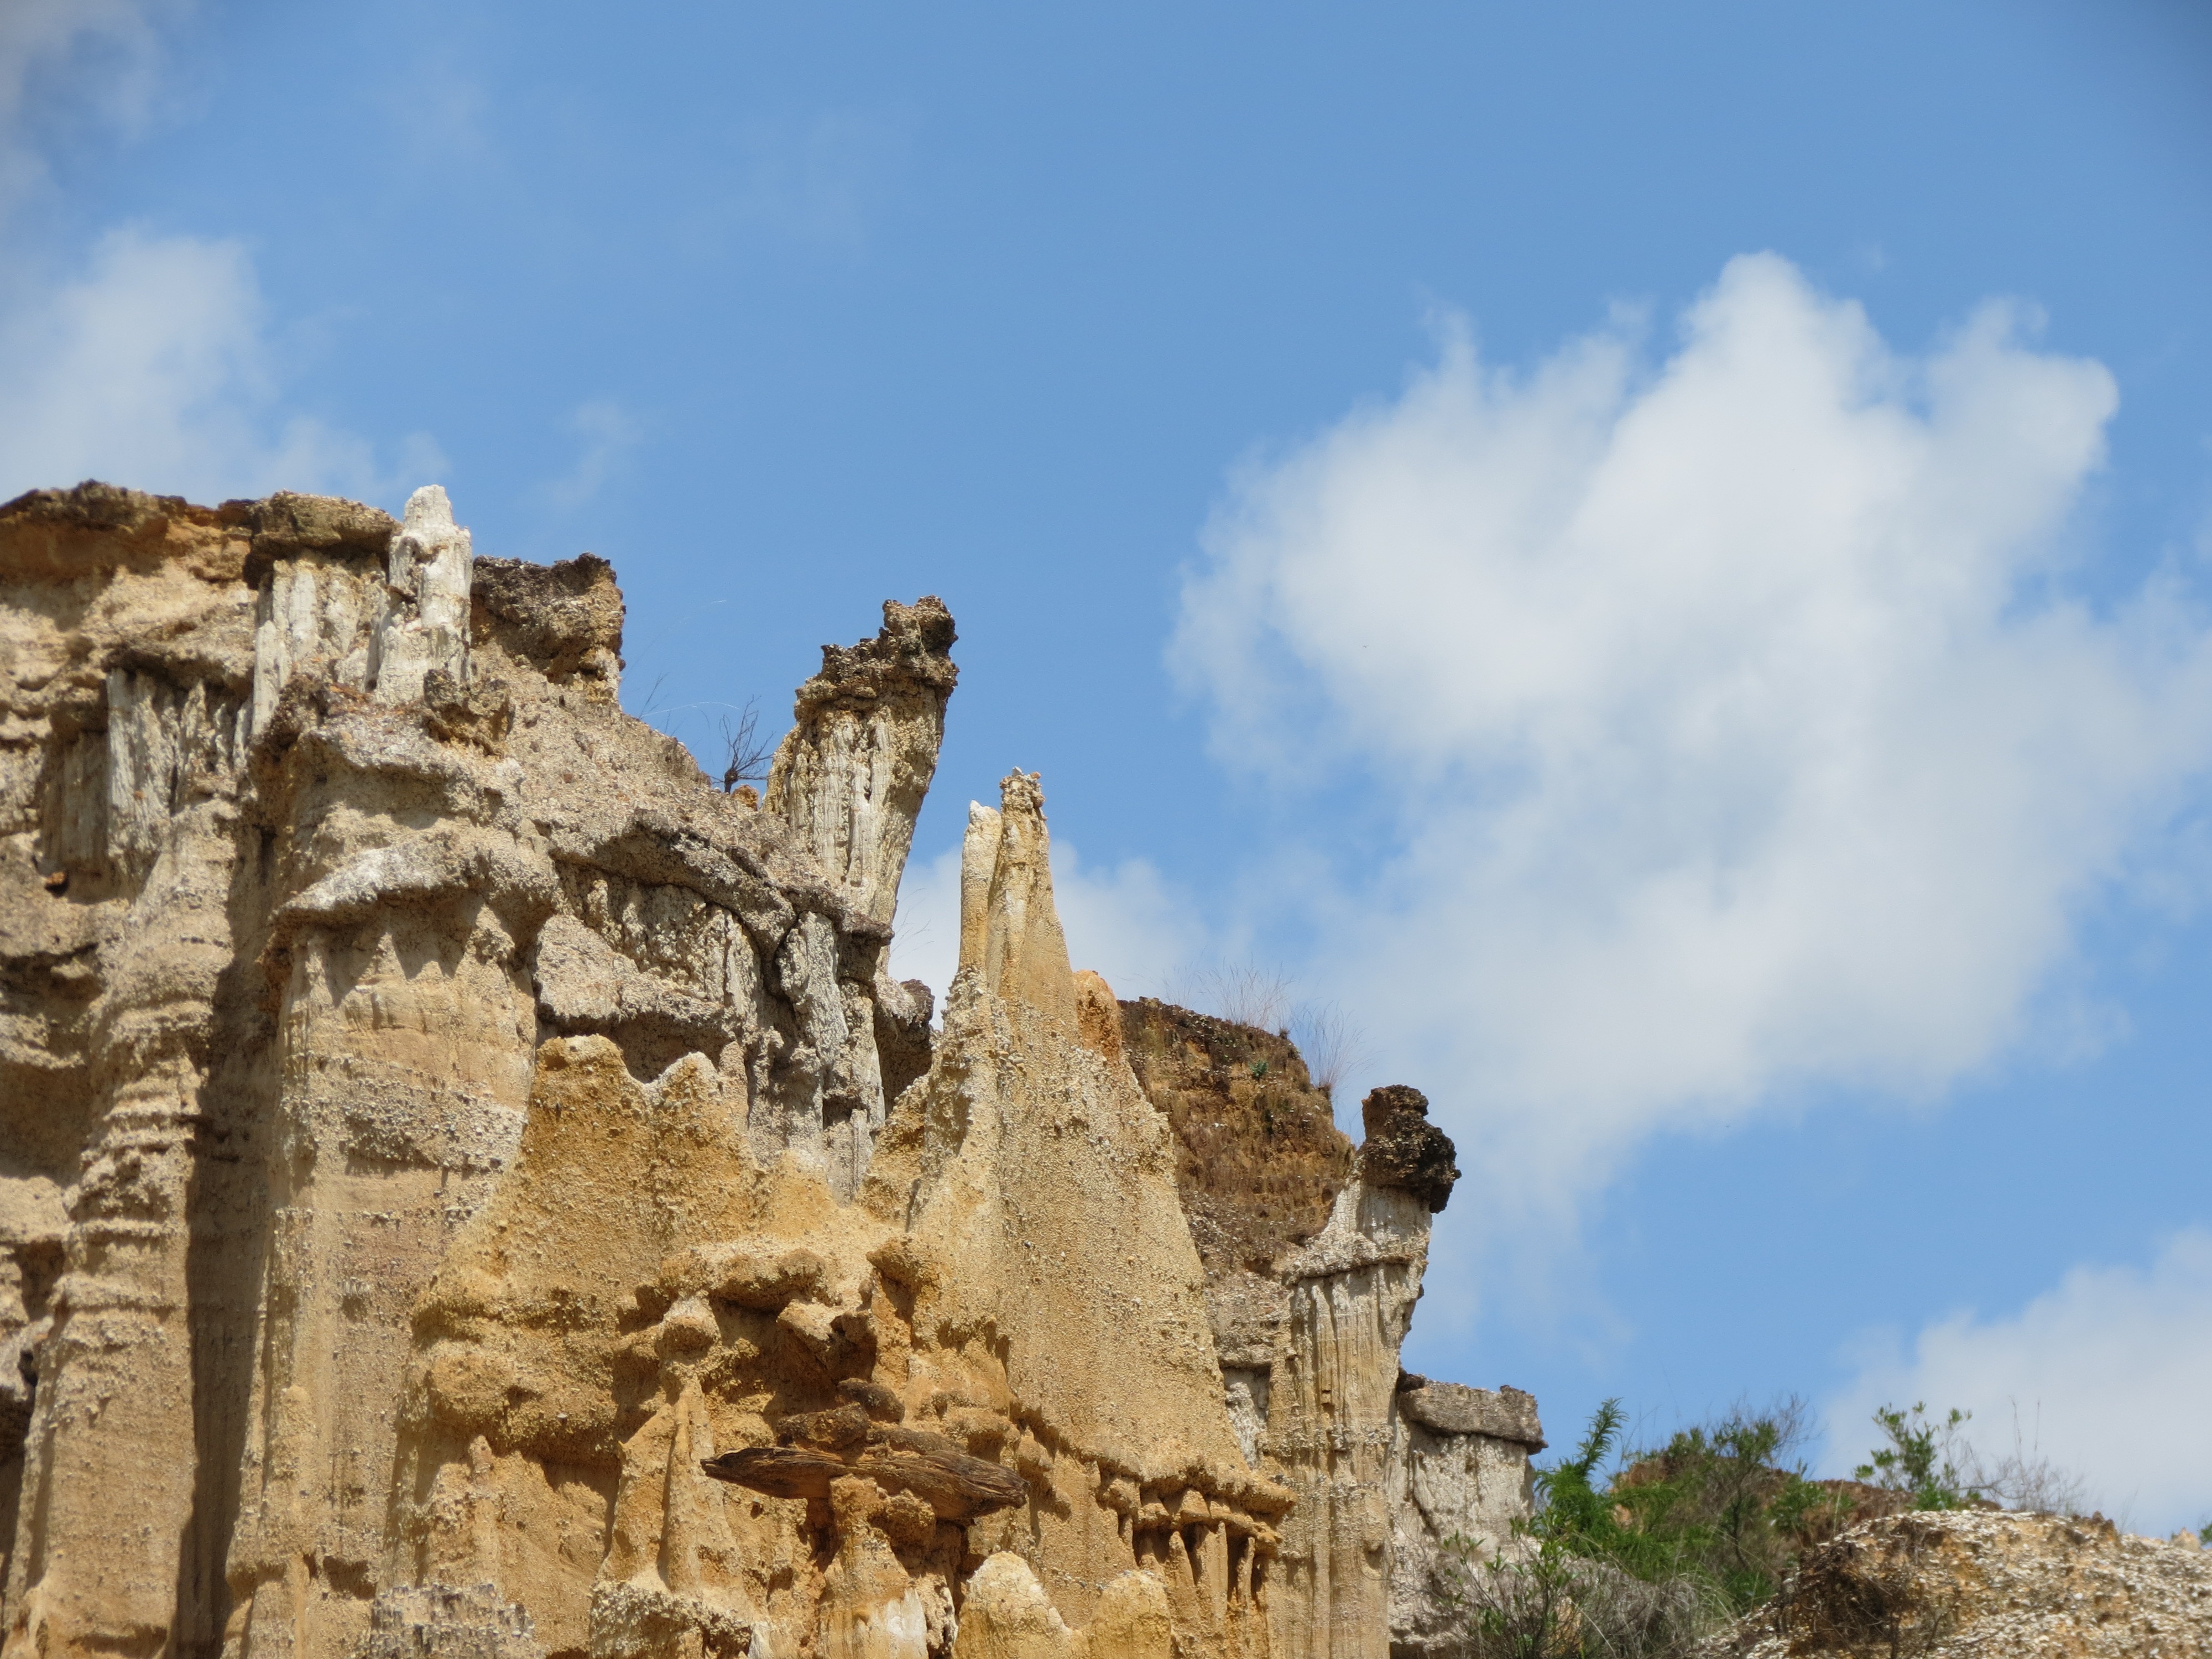
landscape, rock, vacation, formation, cliff, arch, canyon, terrain, geology, temple, ruins, badlands, dry heat, yns forest soil, ancient history